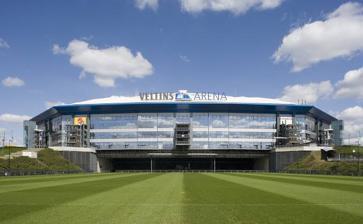
Building: Arena AufSchalke
Country: Germany
Year built: 2001
Stadium in the city of Gelsenkirchen, Germany This article contains weasel words : vague phrasing that often accompanies biased or unverifiable information . Such statements should be clarified or removed . ( January 2024 ) Veltins-Arena Former names Arena AufSchalke (2001–2005) Location Gelsenkirchen , North Rhine-Westphalia , Germany Elevation 54 m Public transit 302 Veltins Arena Owner FC Schalke 04 Operator FC Schalke 04 Executive suites 90 Capacity 62,271 (League Matches), 54,740 (International Matches) Record attendance Ice hockey : 77,803 (7 May 2010, 2010 IIHF World Championship Opening Game ) Football : 62,271 (Regular sellout) Field size 105 × 68 m Construction Built 1998–2001 Opened 13 August 2001 Construction cost €191 million Architect Hentrich, Petschnigg und Partner Tenants FC Schalke 04 (2001–present) Germany national football team (selected matches) FC Shakhtar Donetsk (2024–present, UEFA Champions League matches) Major sporting events hosted 2004 UEFA Champions League final 2006 FIFA World Cup 2010 IIHF World Championship Euro 2024 Website veltins-arena .de /en / Arena AufSchalke ( German pronunciation: [aˈʁeːnaː ʔaʊfˈʃalkə] ), currently known as Veltins-Arena ( pronounced [ˈfɛltɪnsʔaˌʁeːnaː] ) for sponsorship reasons, is a retractable roof and pitch, football stadium in Gelsenkirchen , North Rhine-Westphalia , Germany. It opened on 13 August 2001, as the new home ground for FC Schalke 04 . The stadium has a capacity of 62,271 (standing and seated) for league matches and 54,740 (seated only) for international matches. It  hosted four matches at UEFA Euro 2024 . The naming rights to the stadium were sold in July 2005 to the German brewery Veltins . In the late 1990s, plans emerged to construct a new stadium for Schalke 04 to replace the outdated Parkstadion . Following Schalke 04's 1996–97 UEFA Cup victory and anticipating the club's 100th anniversary in 2004, a contract to build the new stadium was awarded to the German construction firm HBM in 1998. The Veltins-Arena is located near the old Parkstadion on a club-owned property known as "Berger Feld." Due to the presence of two mine shafts beneath the site, the stadium's main axis was rotated to ensure structural integrity. The arena features a two-tier layout with a foundation of cast concrete and packed slag from steel smelting. The Veltins-Arena features a Teflon -coated fiberglass canvas retractable roof that spans the entire venue and is supported by a rectangular truss and 24 steel pylons. The pitch can slide out of the stadium, allowing for optimal grass growth and versatility for various events. The stadium also features a centrally suspended scoreboard, a first in football stadiums. The extensive catering facilities include 15 small restaurants, 50 grilling stations, and 35 cafés, all supplied by a 5km beer-line capable of dispensing 52,000 liters of beer per match day. The arena has hosted significant events, including the 2004 UEFA Champions League final , five matches at the 2006 FIFA World Cup including a quarter-final, and the 2010 Ice Hockey World Championship . It has been a venue for concerts and other sports events such as the German Speedway Grand Prix and the 2018 German Darts Masters . The Veltins-Arena has inspired other stadiums, including State Farm Stadium and Friends Arena , due to its innovative features like the retractable roof and slide-out pitch. The arena has hosted concerts by major artists and bands, including The Rolling Stones , Bruce Springsteen , Bon Jovi , Metallica , AC/DC , Taylor Swift and Rammstein . History Plans to construct a new stadium emerged [ vague ] in the late 1990s, as fans and managers sought to move out of the outdated Parkstadion , and create a modern multifunctional arena. Following Schalke 04's 1997 victory in the UEFA Cup and the club's upcoming 100th anniversary in 2004, the contract to construct a stadium was given in 1998 to the German construction firm HBM. Site and layout Interior view. The players' tunnel (August 2011). The site chosen for Schalke 04's new stadium is in the direct vicinity of the old Parkstadion, on an extensive piece of club owned property known as the "Berger Feld". Unfortunately, [ tone ] two mine shafts of the "Consolidation" and "Hugo" coal-mines run directly beneath this field at a depth of 800 m. These shafts (in use until 2000) would have caused unwanted shifts and tensions that could have [ according to whom? ] compromised the structural integrity of the stadium. To avoid this, the main axis was rotated from the classic north–south arrangement to a northeast–southwest alignment, making the arena parallel to the mines. The Veltins-Arena was created as a multi-functional arena of two tiers that completely surround the playing field. These allow for a league capacity of 62,271 spectators (standing and seated) and an international capacity of 54,740. For league matches, the North stand is left as standing rows (capacity: 16,307) to accommodate the Schalke 04 fans, [ vague ] while for international matches, these are converted to seats (capacity: 8,600). The 72 VIP lounges form a ring around the entire stadium, separating the first tier from the second tier. On the main Western grandstand, the VIP capacity is increased by a second level of lounges directly beneath the main belt. The foundation for the stadium was created out of cast concrete and 600,000 cubic metres (21,000,000 cu ft) of packed slag , a waste product from the steel smelting industry. These were packed into mounds to support the four main stands, which were made out of pre-fabricated, reinforced concrete sections. Leading into the four corners of the arena are 4.50-by-4.50-meter (14.8 ft × 14.8 ft) tunnels, which serve both as access for construction and assembly, and as ventilation for the interior. Roof and pitch The Veltins-Arena features a Teflon -coated fiberglass canvas retractable roof, which spans the entire stadium. The roof is supported by a rectangular truss that is suspended above the field, which is in turn connected to the main building via 24 steel pylons. The center of the roof can be opened into two halves, allowing for an opened or covered stadium, depending on weather and event. To reduce the exterior noise of up to 105 decibels during concerts, a second layer of Teflon-coated fiberglass canvas was added over the first, creating a dampening air cushion. Hanging 25 metres (82 ft) over the center of the pitch are four video screens, each with a surface area of 35 square metres (380 sq ft). The centrally suspended scoreboard, similar to those found inside indoor sports arenas, was the first of its kind in football stadium, and has since been copied in the Deutsche Bank Park in Frankfurt and the Merkur Spiel-Arena in Düsseldorf. An exterior view of the slide out pitch, underneath the southern wing. Like the Sapporo Dome in Japan, the State Farm Stadium and Allegiant Stadium in the U.S. and the GelreDome in the Netherlands, the Veltins-Arena features a slide-out pitch. Supported by a 11,400-tonne (11,200-long-ton; 12,600-short-ton) substructure, the playing field can be moved in and out of the stadium within four hours. This has several advantages: The grass playing surface can grow under normal outside conditions without suffering from a lack of circulation and light as in other arenas. The football pitch is not damaged during indoor events such as concerts. The floor of the multi-functional hall can be converted and retro-fitted within a short amount of time. The outside area that is not occupied by the field can be used as parking facilities for buses during football matches. Catering and venues To provide for over 60,000 spectators, the Veltins-Arena is equipped with an abundance [ tone ] of catering facilities . With 15 small restaurants, 50 grilling stations and 35 cafés, the stadium can serve up to 2,500 kilograms (5,500 lb) of sausages, 7,000 pretzels, and 1,000 square metres (11,000 sq ft) of pizza in one day. These catering areas are connected to a 5-kilometre (3.1 mi) long beer-line, supplying them with roughly 52,000 litres (11,000 imp gal; 14,000 US gal) of beer per match day. Other events The Veltins-Arena has hosted major events in football and other sports. Among them was the 2004 UEFA Champions League final between AS Monaco and Porto , which drew over 53,000 spectators. During the 2024–25 UEFA Champions League , the stadium served as the temporary home of Ukrainian side Shakhtar Donetsk due to the ongoing Russo-Ukrainian War . During the renovation of Rheinstadion in Düsseldorf , the Arena served as the temporary home of the Rhein Fire of NFL Europe , an American football league. World Bowl XII was hosted by the stadium. In May 2004, the Veltins-Arena hosted a pop concert, a Bundesliga match and an NFL Europe game all within 96 hours. Other events have included the biathlon World Team Challenge exhibition race, stock car races and operas. In June 2009, it was the scene of a world heavyweight championship boxing match between Wladimir Klitschko and Ruslan Chagaev , which drew an audience of 60,000. The Veltins-Arena was among several venues to bid for a UEFA Europa League final or a UEFA Women's Champions League final for either 2026 or 2027. 2006 FIFA World Cup The stadium before the England-Portugal quarter-final The stadium was one of the venues for the 2006 World Cup . However, because FIFA controls all sponsorship associated with its tournaments (including that of competition venues), the arena was called FIFA World Cup Stadium Gelsenkirchen ( German : FIFA WM-Stadion Gelsenkirchen ; [ˈfiːfa ˈvɛltmaɪ̯stɐʃaftˌʃtaːdi̯ɔn ɡɛlzn̩ˈkɪʁçn̩] ) during the World Cup. Wayne Rooney was sent off for England in the quarterfinal game against Portugal . The following games were played at the stadium during the 2006 World Cup: Date Time ( CET ) Team #1 Result Team #2 Round Attendance 9 June 2006 21:00 Poland 0–2 Ecuador Group A 52,000 12 June 2006 18:00 United States 0–3 Czech Republic Group E 52,000 16 June 2006 15:00 Argentina 6–0 Serbia and Montenegro Group C 52,000 21 June 2006 16:00 Portugal 2–1 Mexico Group D 52,000 1 July 2006 17:00 England 0–0 ( a.e.t. ) (1–3 pen ) Portugal Quarter-finals 52,000 Speedway 2007 Speedway Grand Prix of Germany Andreas Jonsson – 2007 German SGP Winner Main article: 2007 Speedway Grand Prix of Germany The Veltins-Arena hosted the final Grand Prix of the 2007 motorcycle speedway World Championship season on 13 October 2007, the 2007 Speedway Grand Prix of Germany , the 100th Grand Prix in the history of the competition. It was billed [ by whom? ] as " The richest minute in motorsport ". The winner of the event won US by virtue of winning the final heat of the event, with each heat taking about one minute to complete. 25,000 fans saw the Grand Prix won by Swedish rider Andreas Jonsson , who beat American Greg Hancock , and Australians, Jason Crump and Leigh Adams in the final. Nicki Pedersen who went out of the competition at the semi-final stage was crowned World Champion. The temporary speedway track at the Veltins-Arena was 300 metres (330 yards) in length. Andreas Jonsson and Greg Hancock jointly hold the four-lap record, having set a time of 56.9 seconds in heats 21 and 23 respectively. 2008 Speedway Grand Prix of Germany The Veltins-Arena was supposed to host the 2008 Speedway Grand Prix of Germany . It was scheduled to take place on 11 October 2008. However, the meeting was cancelled because the track (temporary) was deemed unsafe by the Fédération Internationale de Motocyclisme (FIM) jury due to adverse weather conditions (even though the retractable roof was closed for the duration of laying the track). The event was re-staged at the Polonia Stadium , Bydgoszcz , Poland, on 18 October and was renamed the 2008 FIM Final Speedway Grand Prix. 2010 Ice Hockey World Championship The opening game of the 74th IIHF World Championship took place at Veltins-Arena on 7 May 2010. At this occasion the crowd of 77,803 set a then World Record for ice hockey attendance. The host team Germany beat the United States 2–1 in overtime. 2018 German Darts Masters The stadium hosted the 2018 German Darts Masters . The event achieved a record-breaking attendance of 20,210, the most ever at a darts event. The event was won by Mensur Suljović . UEFA Euro 2024 The stadium was one of the venues for the UEFA Euro 2024. However, due to sponsorship contracts, the arena  used its non-sponsored name during the tournament. The following matches were played at the stadium: Date Time ( CEST ) Team #1 Result Team #2 Round Spectators 16 June 2024 21:00 Serbia 0–1 England Group C 48,953 20 June 2024 21:00 Spain 1–0 Italy Group B 49,528 26 June 2024 21:00 Georgia 2–0 Portugal Group F 49,616 30 June 2024 18:00 England 2–1 ( a.e.t. ) Slovakia Round of 16 47,244 Inspiration of other stadiums The Veltins-Arena served as a model for State Farm Stadium , which shares features with its German counterpart, such as a retractable roof and slide-out pitch. Veltins-Arena has been a source of inspiration [ vague ] for Friends Arena . The arena also has ties to Lucas Oil Stadium . In that stadium, the retractable-roof also opens lengthwise from the center to the touchlines. An interior design panorama of the S04 Stadium Veltins-Arena Average attendances Tenants Tier League season Home games Average attendance Schalke 04 2nd 2023-24 17 61,388 Schalke 04 1st 2022-23 17 61,133 Schalke 04 1st 2018-19 17 60,941 Schalke 04 1st 2017-18 17 61,197 Schalke 04 1st 2016-17 17 60,703 See also Gelsenkirchen- Bochum Stadtbahn station «Veltins Arena» outside the stadium with connection to Gelsenkirchen Hauptbahnhof Speedway Grand Prix of Germany Lists of stadiums References